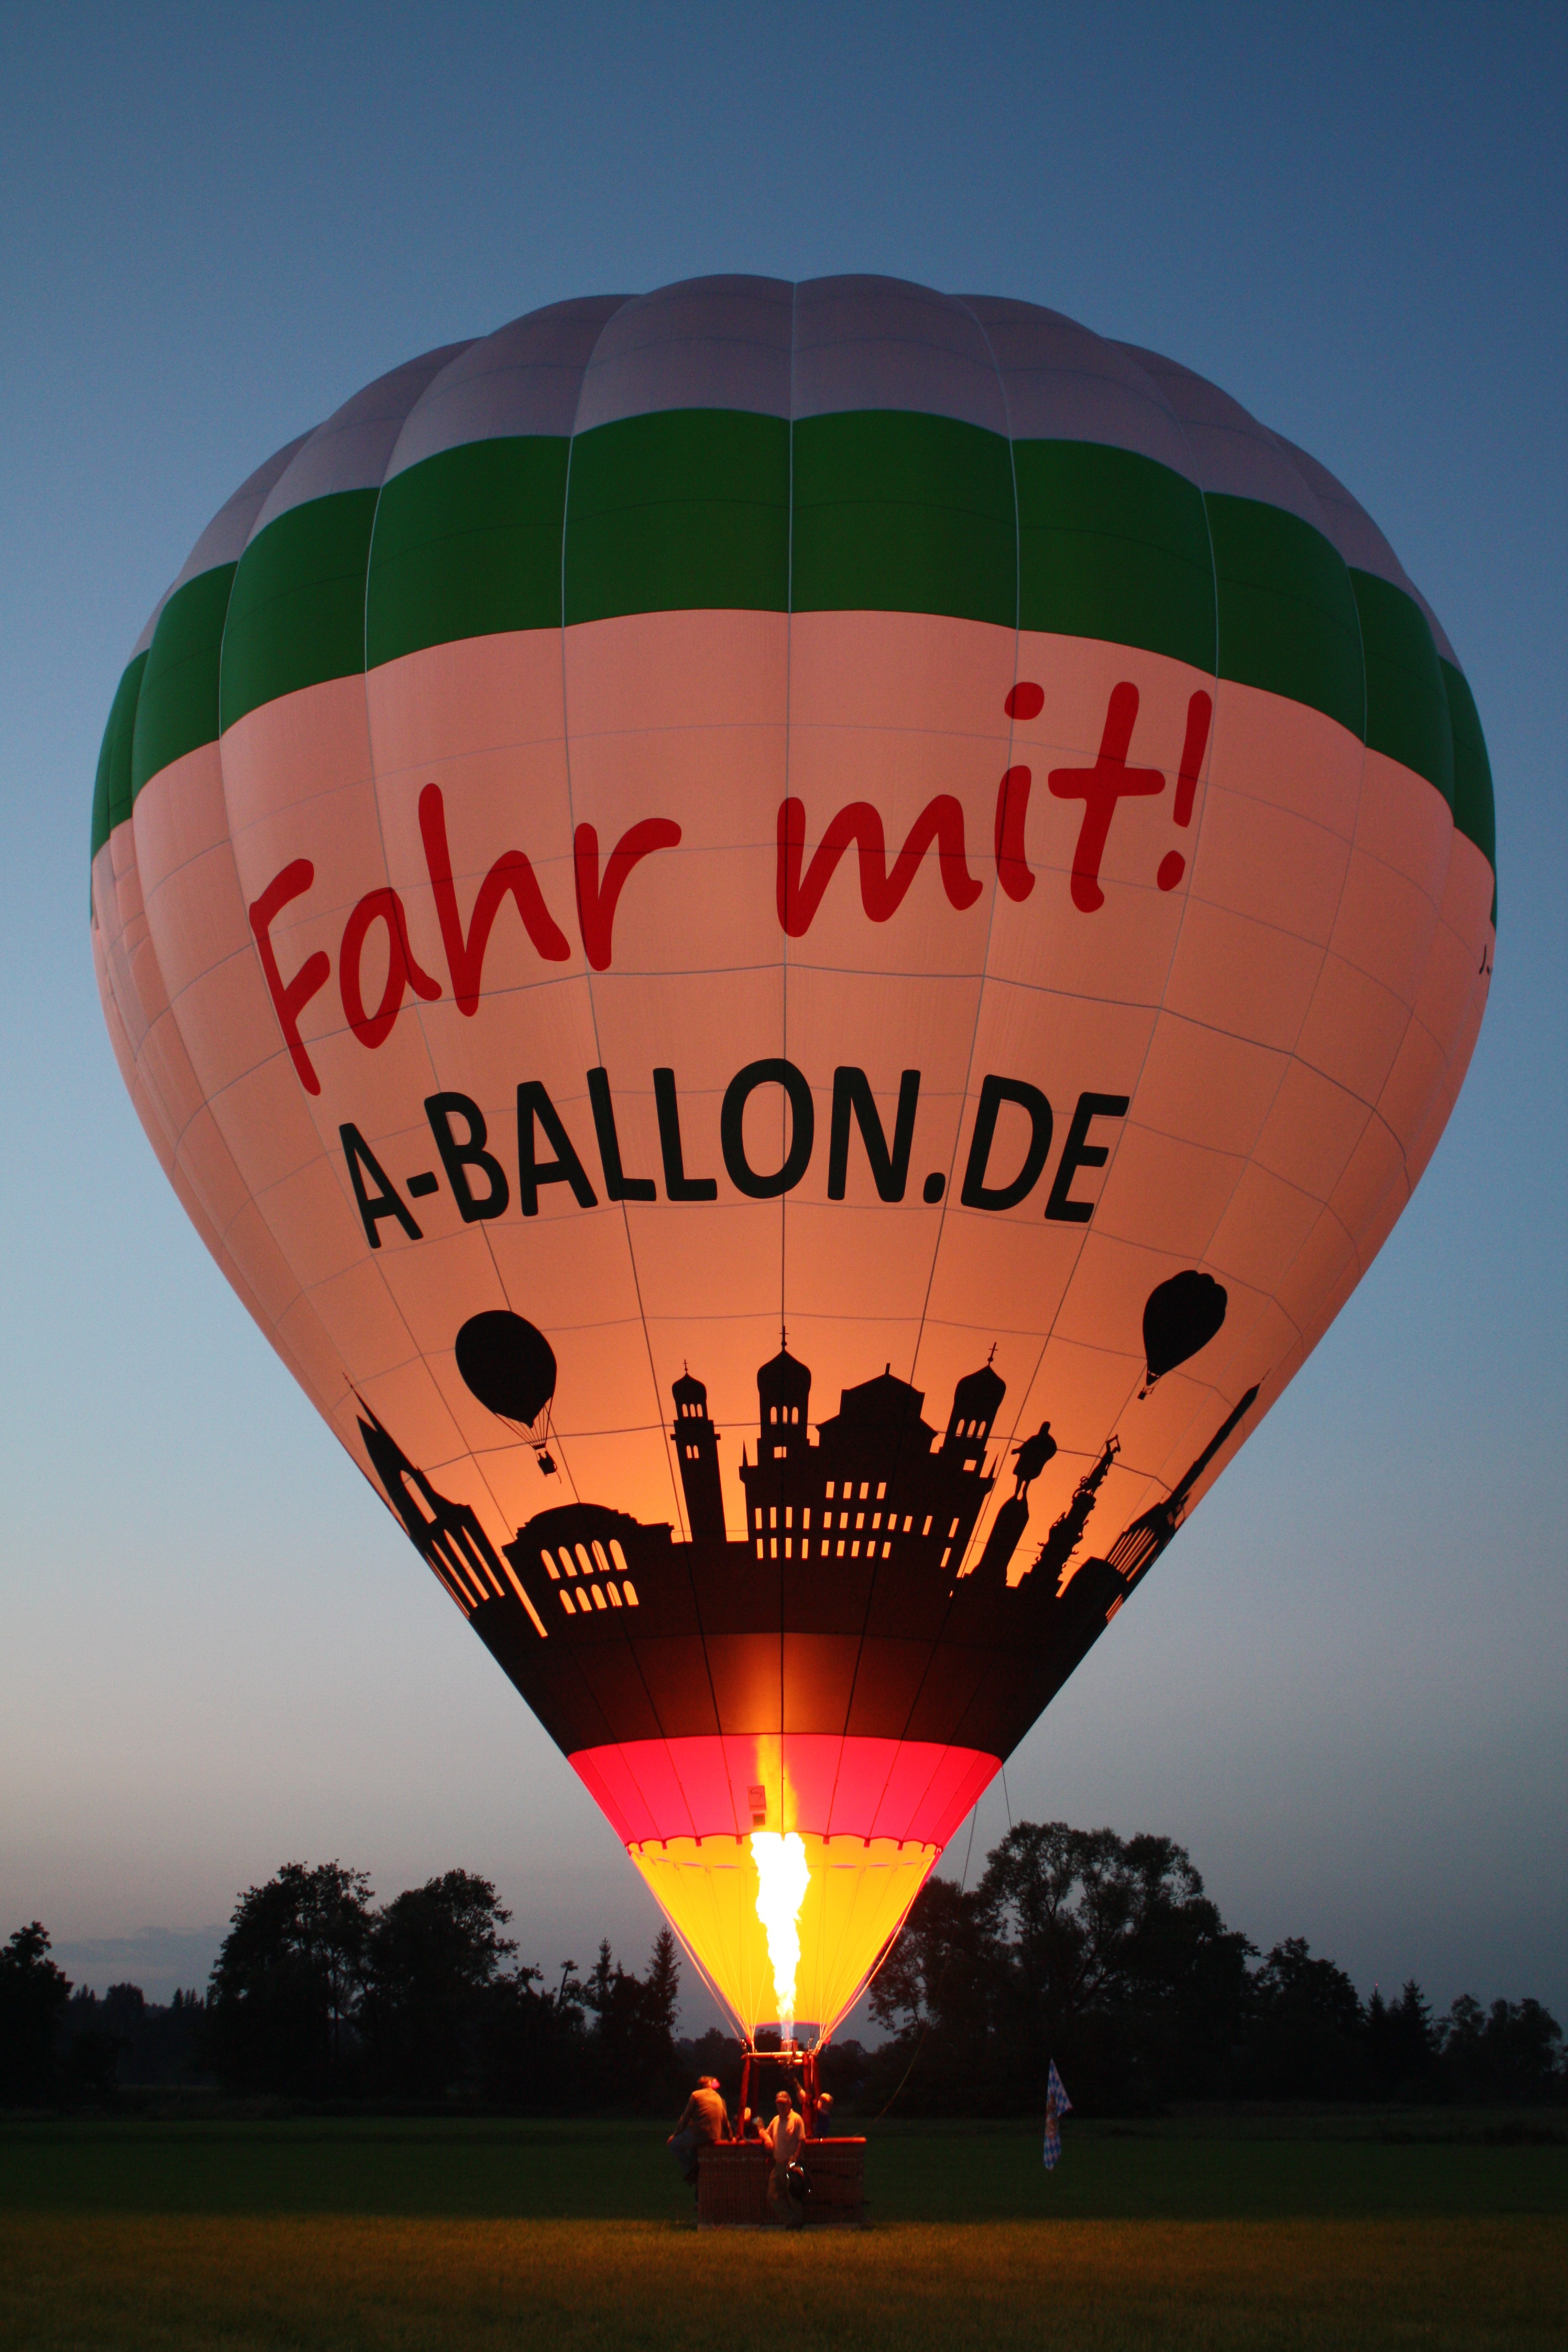
balloon, hot air balloon, aircraft, vehicle, toy, ballooning, augsburg, hot air ballooning, hot air balloon rides, atmosphere of earth, executive car